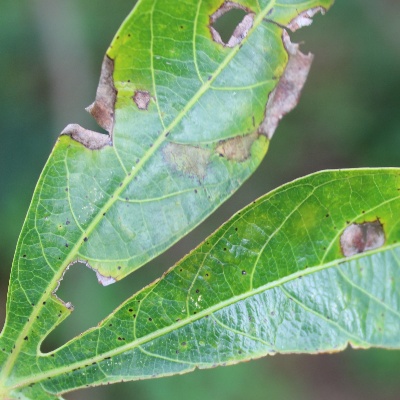
Crop: Cassava
Condition: brown spot